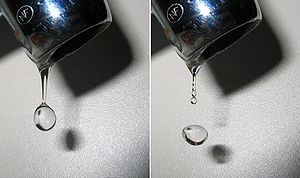
Lukkertid
Kort lukkertid 'fryser' objektet
Lukkertid er den tid, hvor lukkeren i et kamera er åben. Kaldes også eksponeringstid.